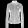
Label: Coat